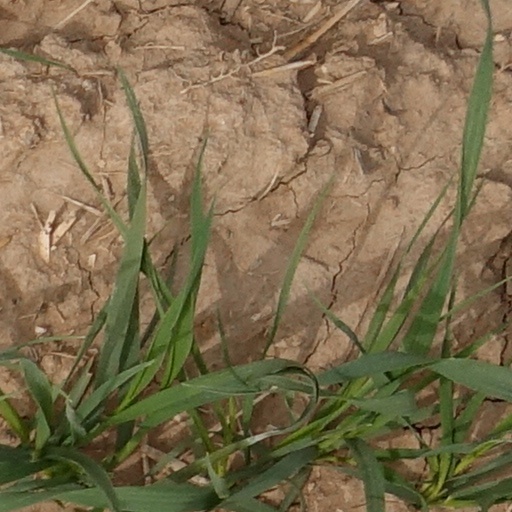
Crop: wheat